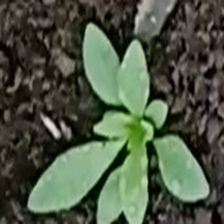
Weed species: Kena_(Commplina_benghalensio)